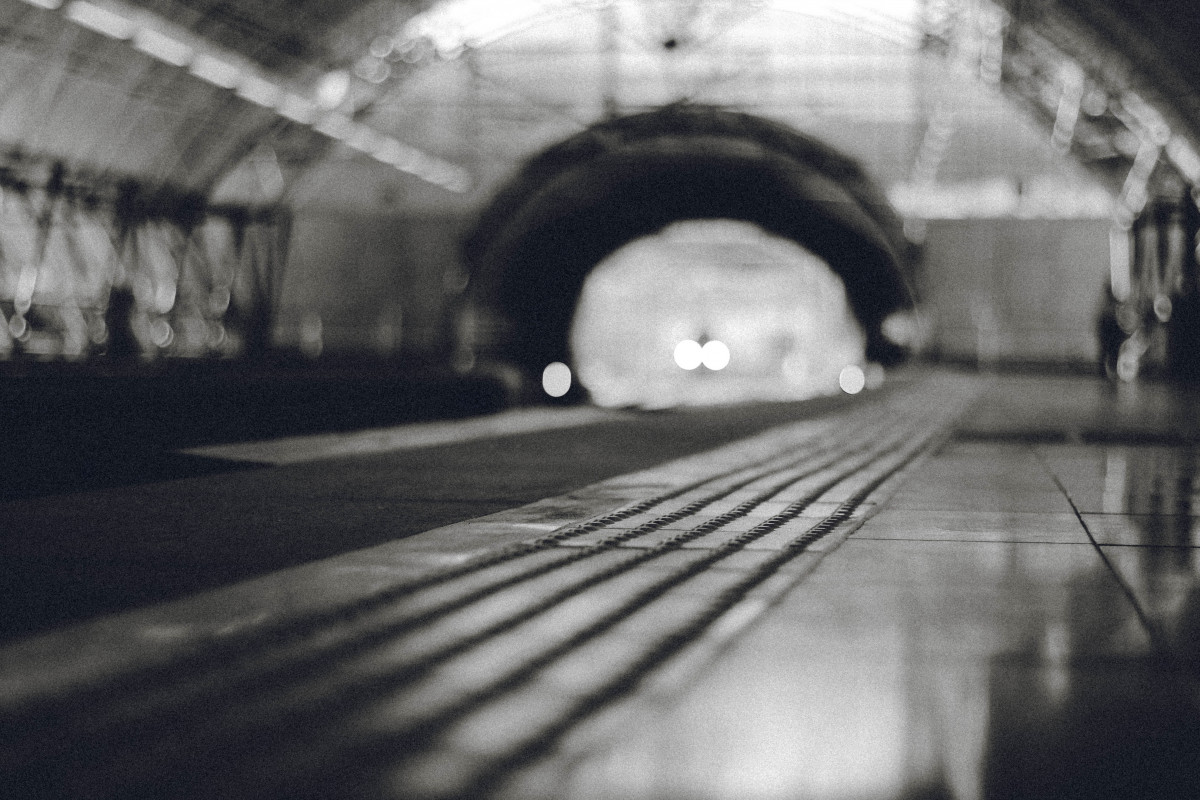
Tags: black and white, tunnel, transport, darkness, infrastructure, snapshot